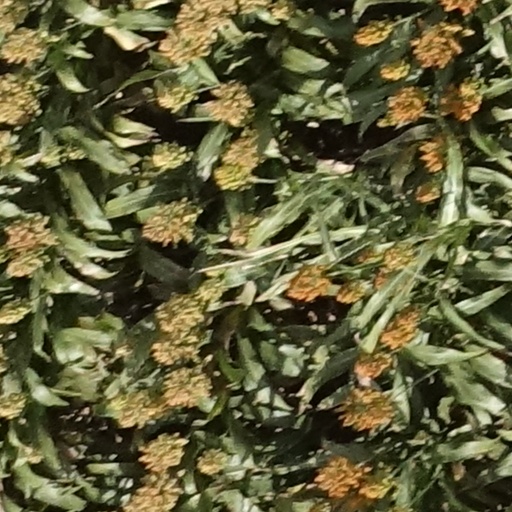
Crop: sorghum